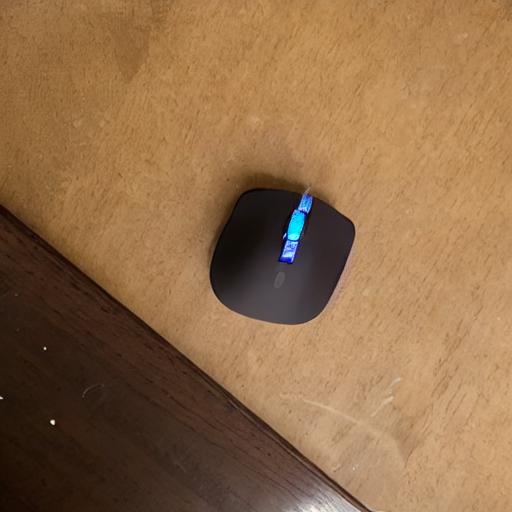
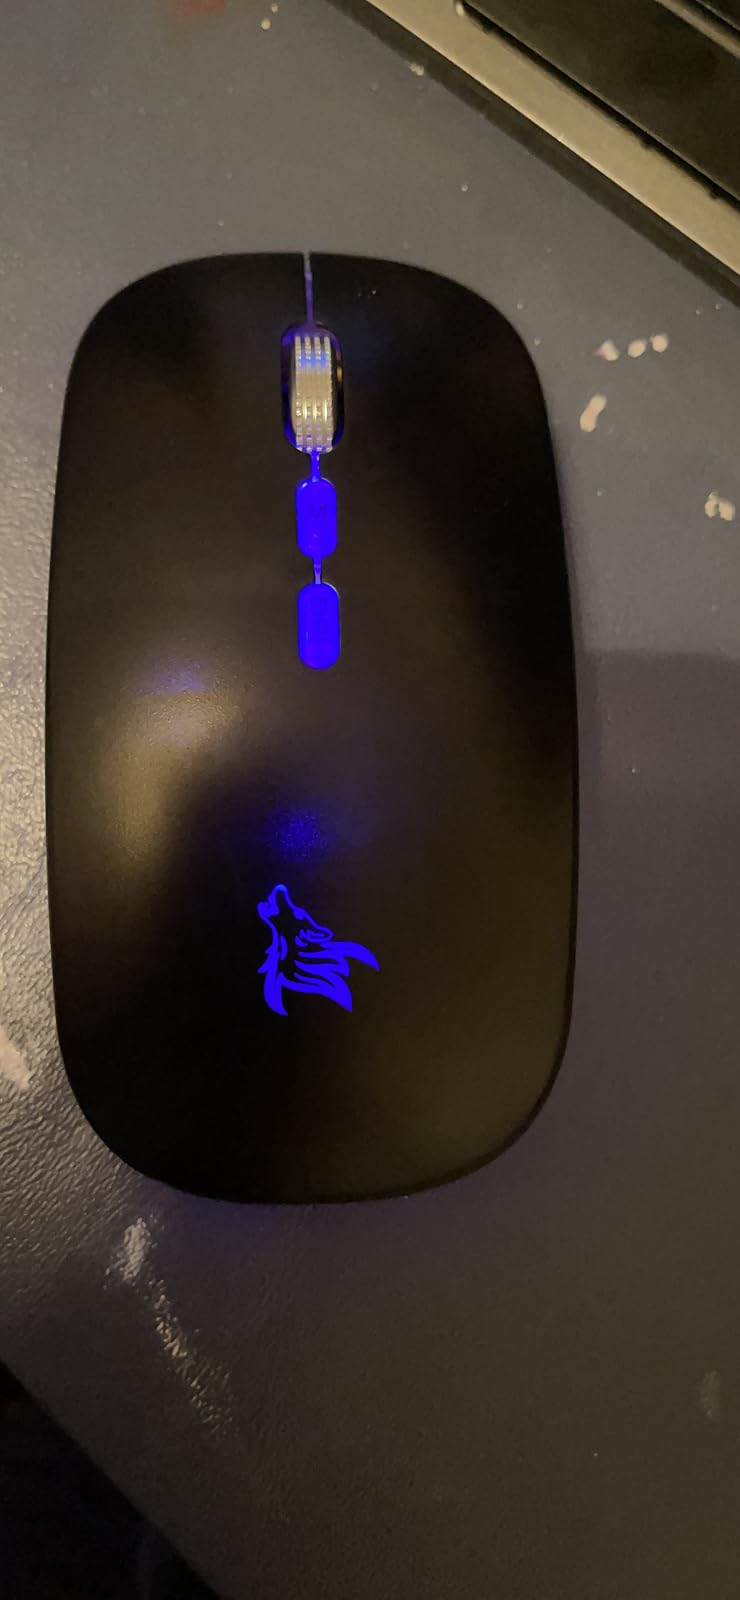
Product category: mouse
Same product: no